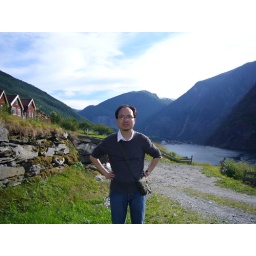
We climbed the hill just opposite the fjord in Flam, Norway. The red wooden houses were laid waste